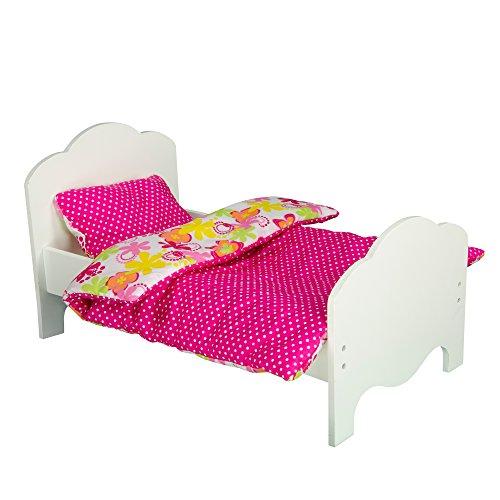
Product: Olivia's Little World - Princess Bedding (Summer Flowers) | Wooden 18 inch Doll Furniture
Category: Toys & Games | Dolls & Accessories | Doll Accessories
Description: Soft reversible summer flowers pillow and bedding for doll.
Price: $17.99
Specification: ProductDimensions:23x16.3x1.8inches|ItemWeight:3.52ounces|ShippingWeight:9.6ounces(Viewshippingratesandpolicies)|ASIN:B013KC8ZSI|Itemmodelnumber:TD-11929IC|Manufacturerrecommendedage:12-15years